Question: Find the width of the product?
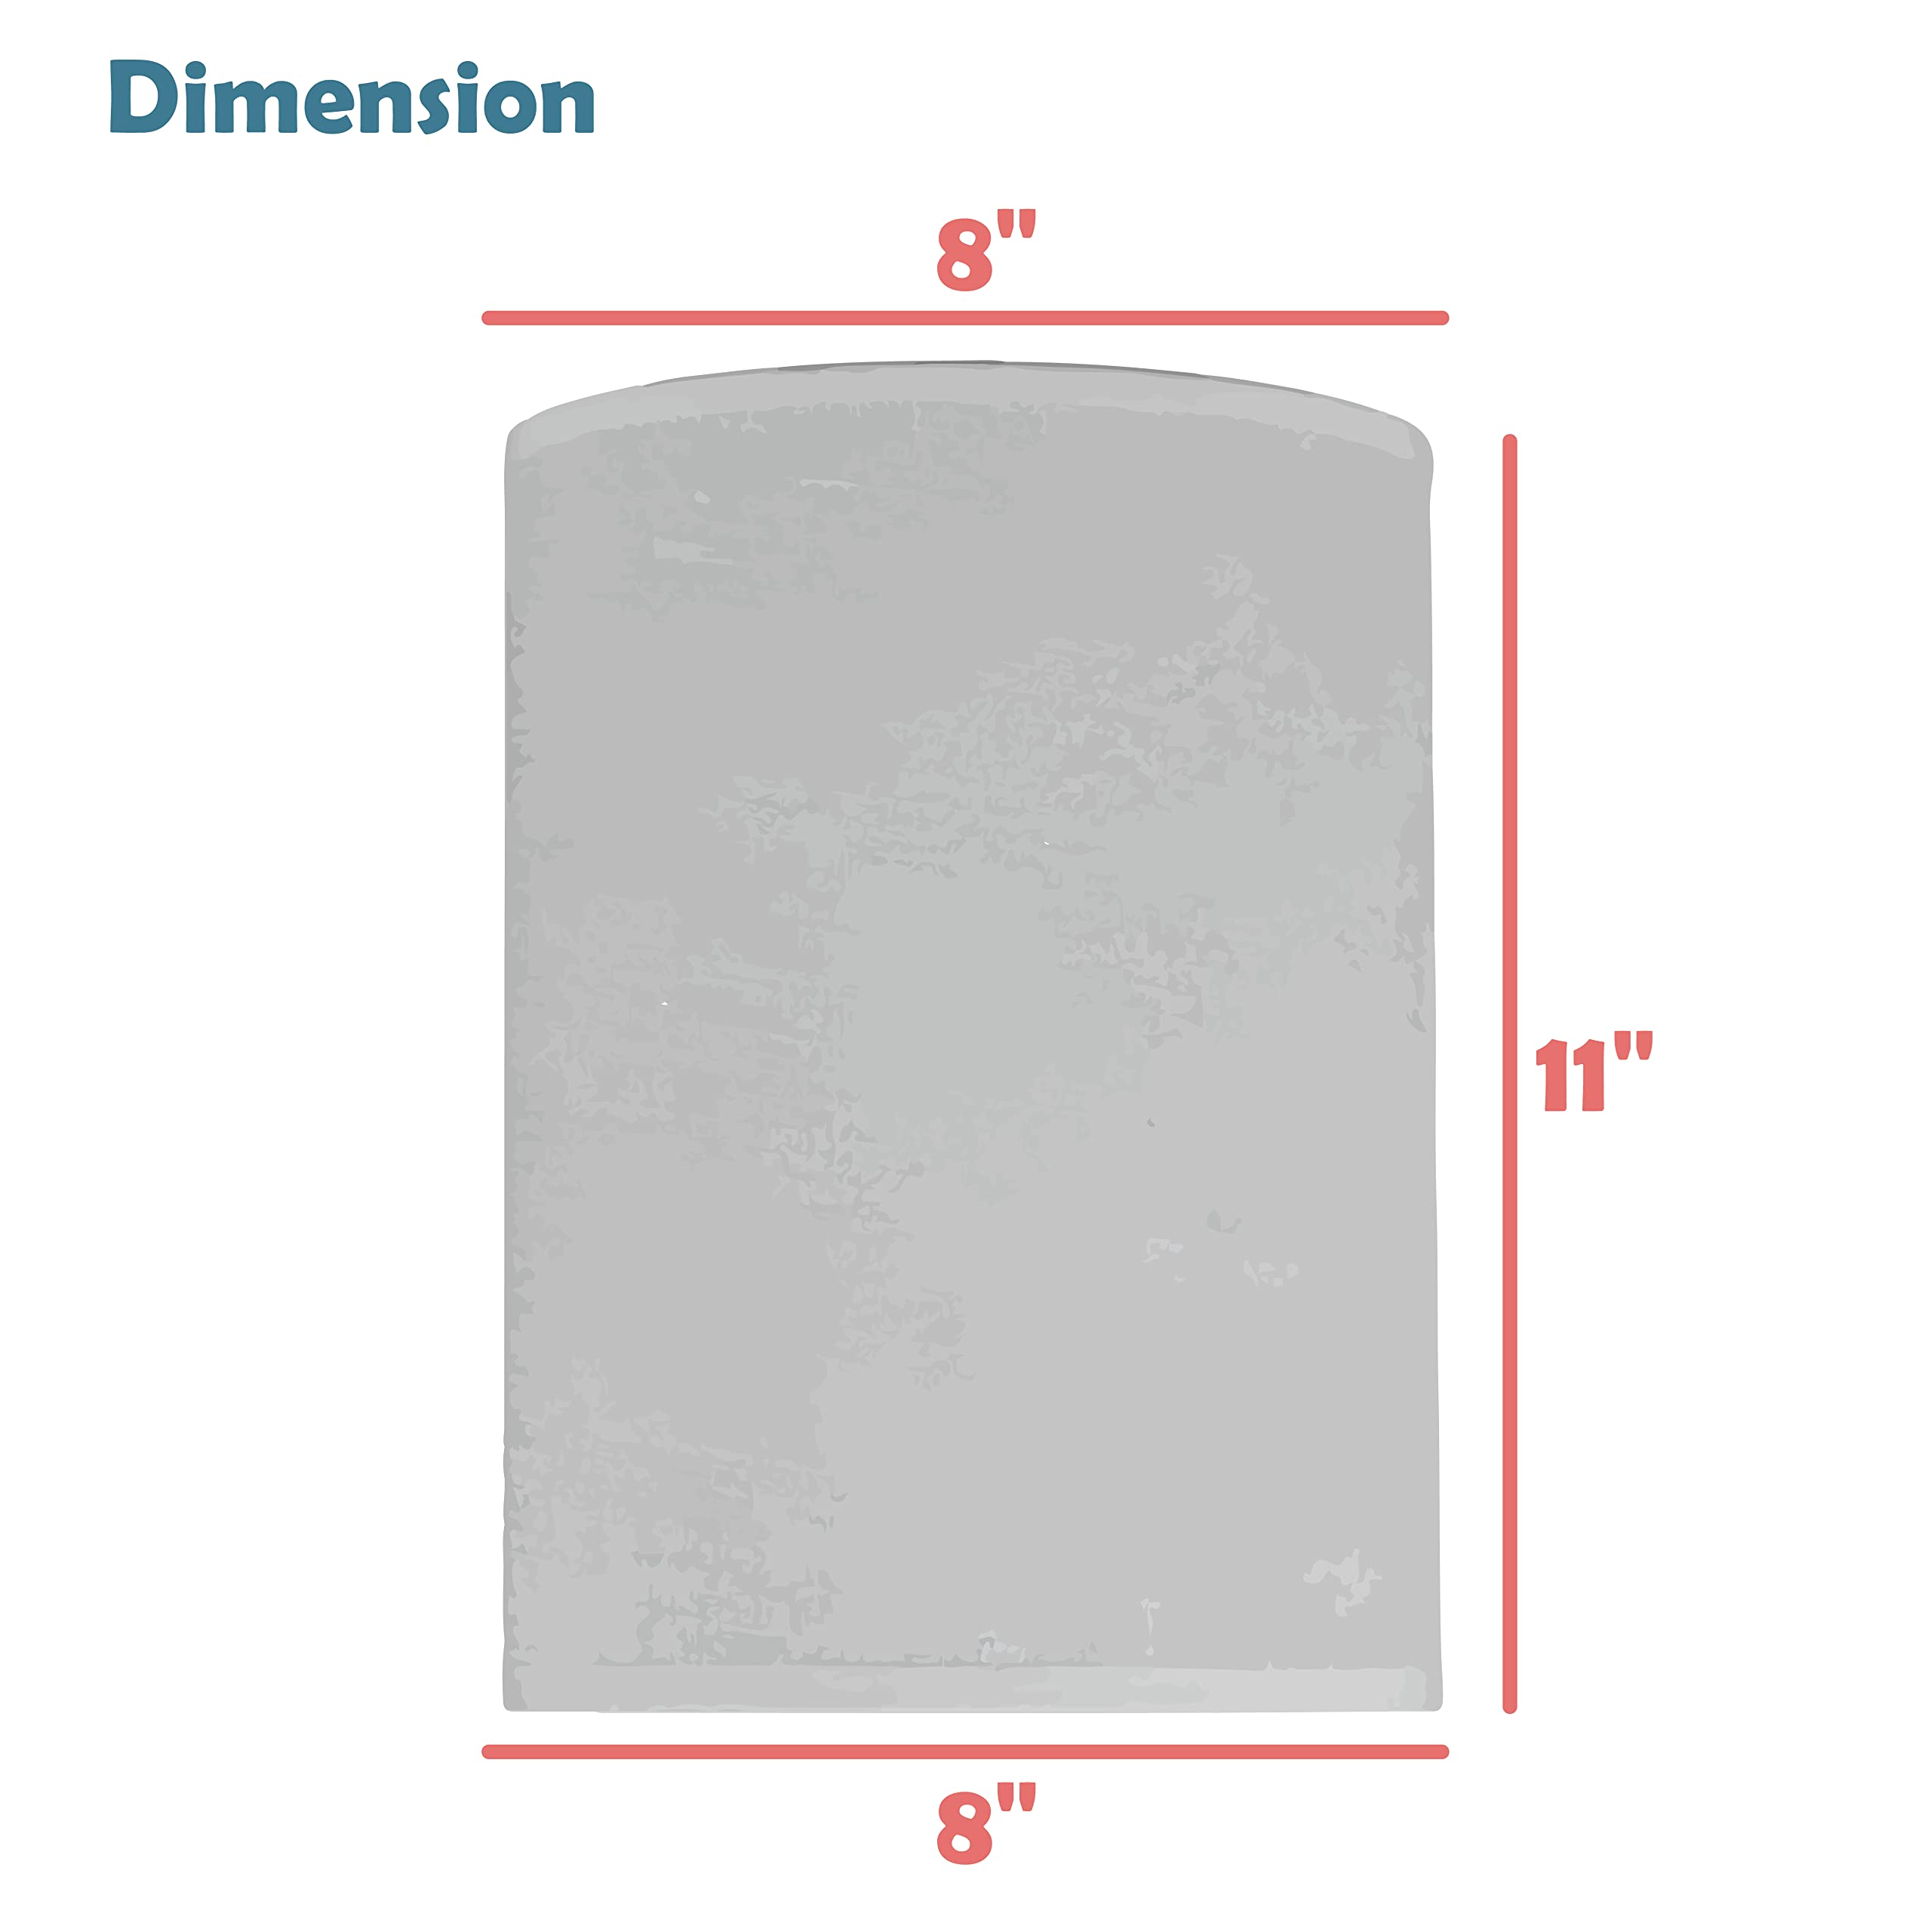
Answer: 8.0 inch